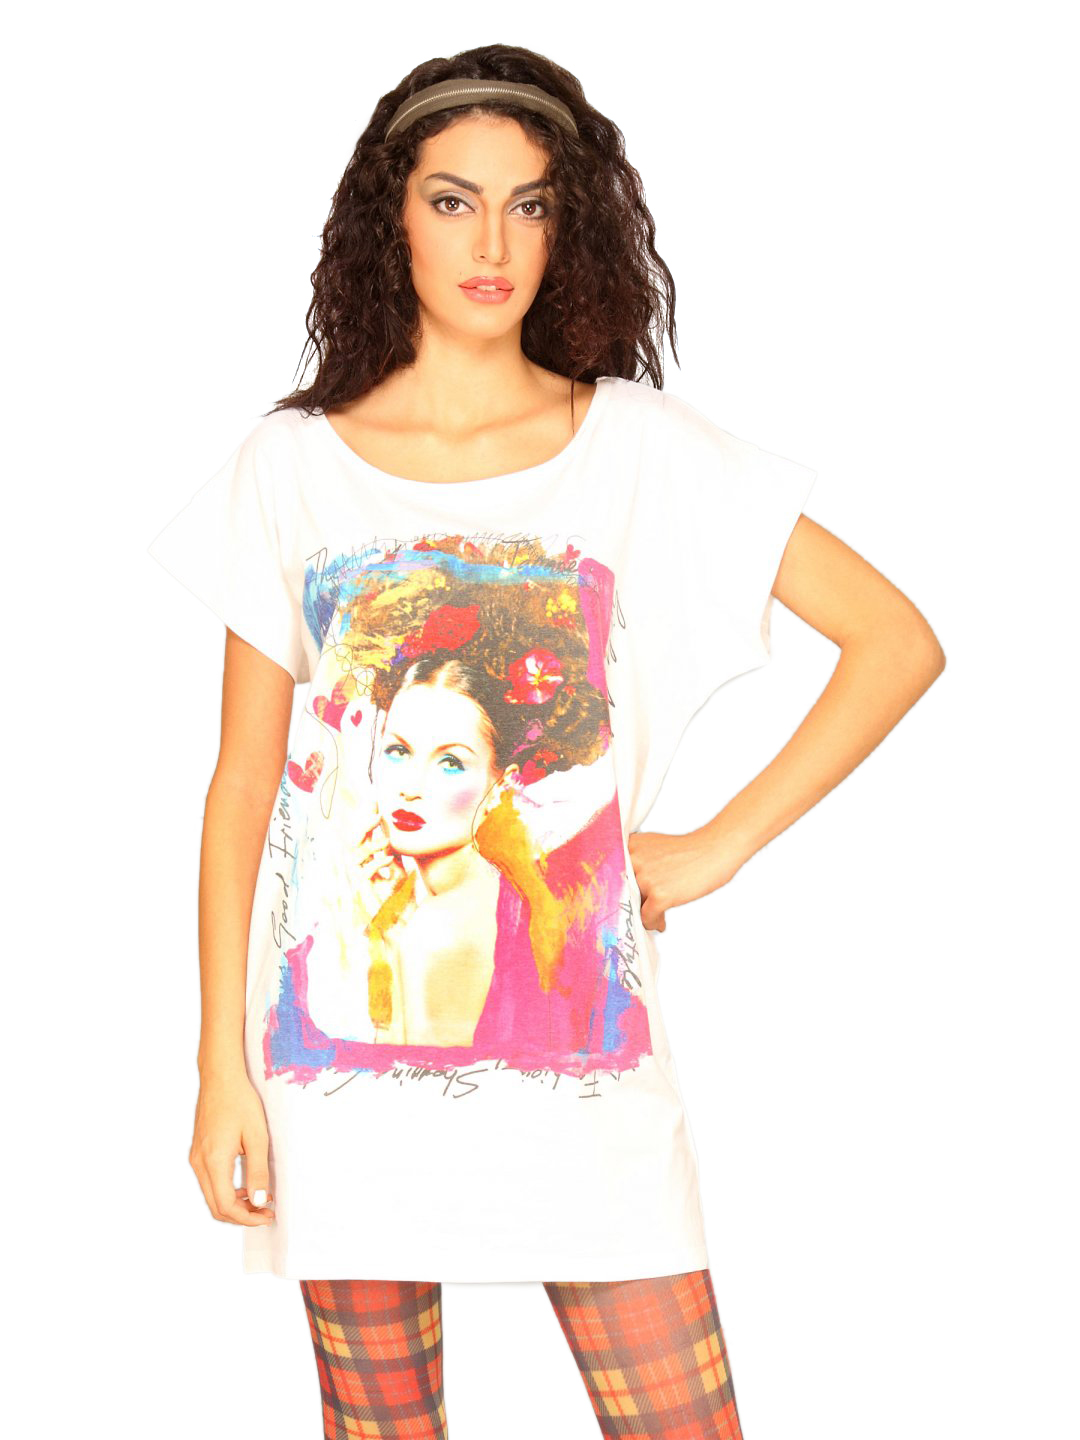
UCB Women's Photo Prints White T-shirt
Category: Apparel / Topwear / Tshirts
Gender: Women
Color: Beige
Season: Summer 2011
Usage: Casual